KIAA0232

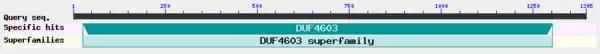
Graphic alignment of KIAA0232 and DUF4603 from NCBI BLAST

KIAA0232 is predicted by the tools at ExPASy to be highly phosphorylated, with 15 tyrosine specific sites, 25 threonine specific sites, and 103 serine specific sites.